Black Roses (1932 film)

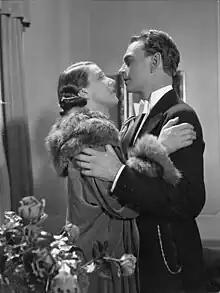
Film still with Esther Roeck-Hansen and Einar Axelsson

Black Roses (Swedish: Svarta rosor) is a 1932 Swedish drama film directed by Gustaf Molander and starring Ester Roeck-Hansen, Einar Axelsson and Karin Swanström. It is based on a short story by Sigfrid Siwertz.